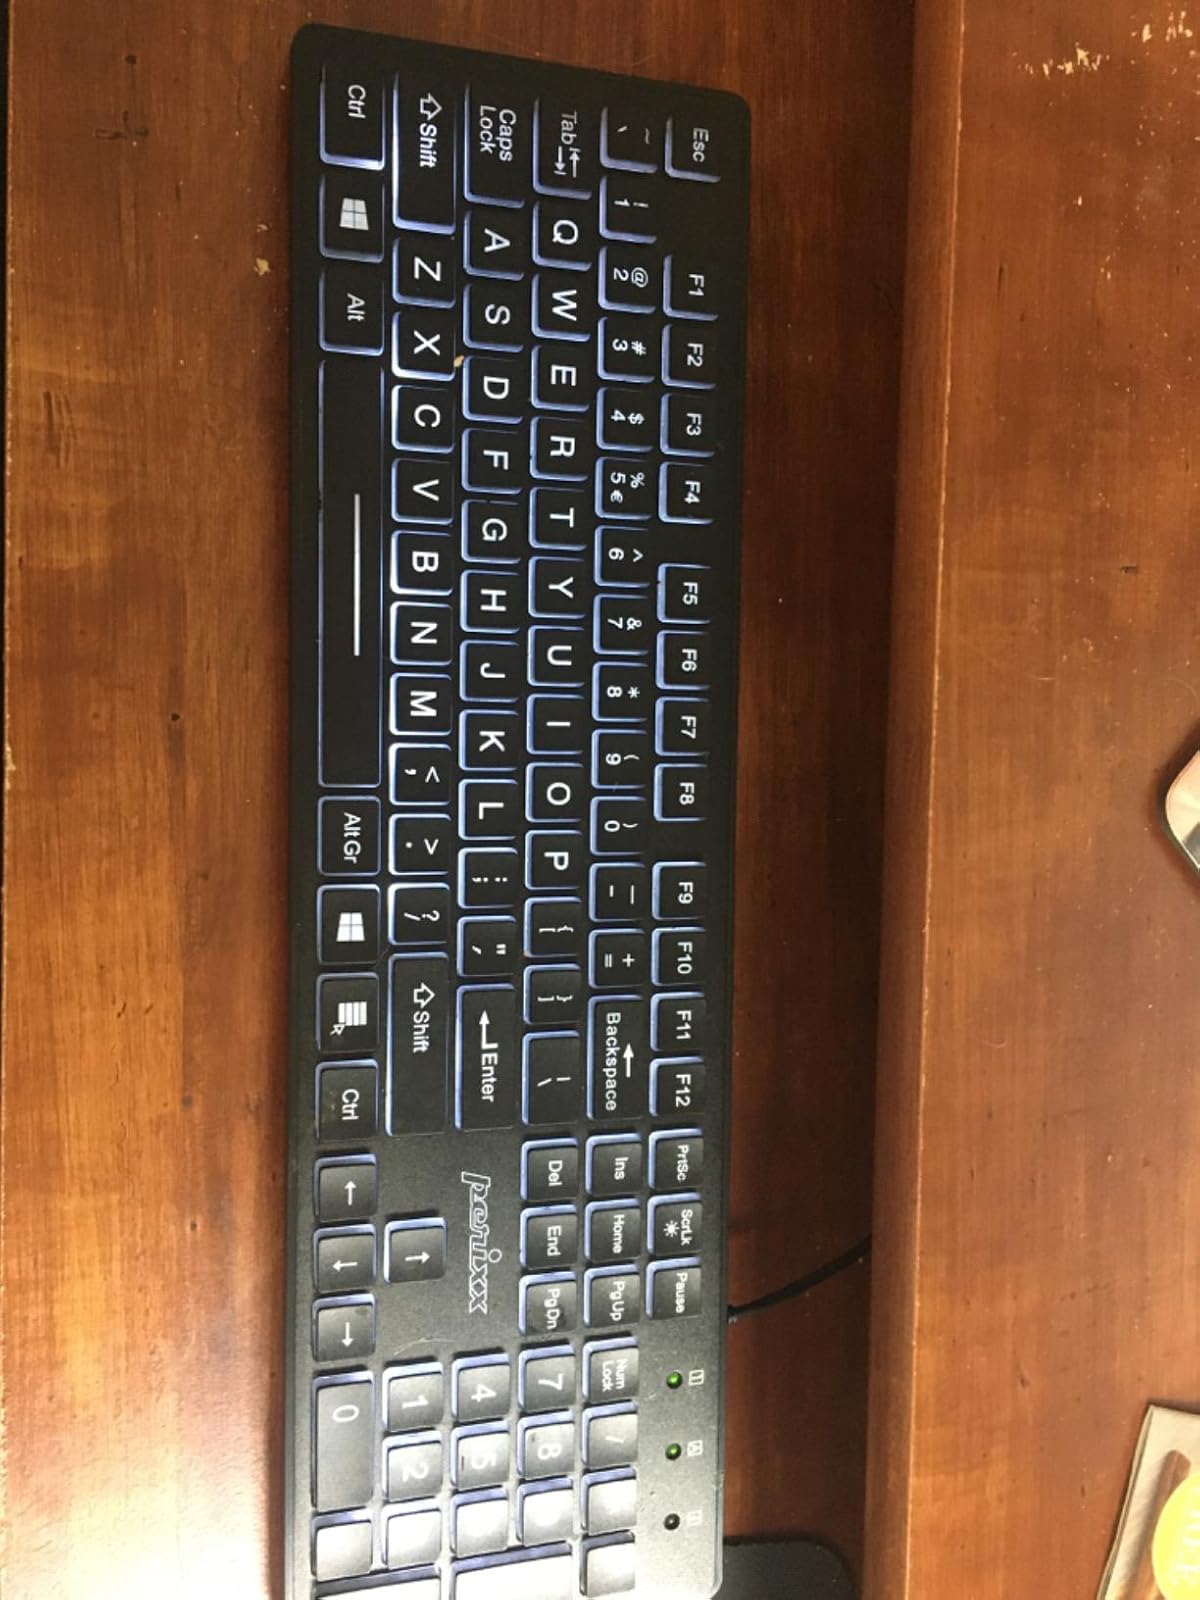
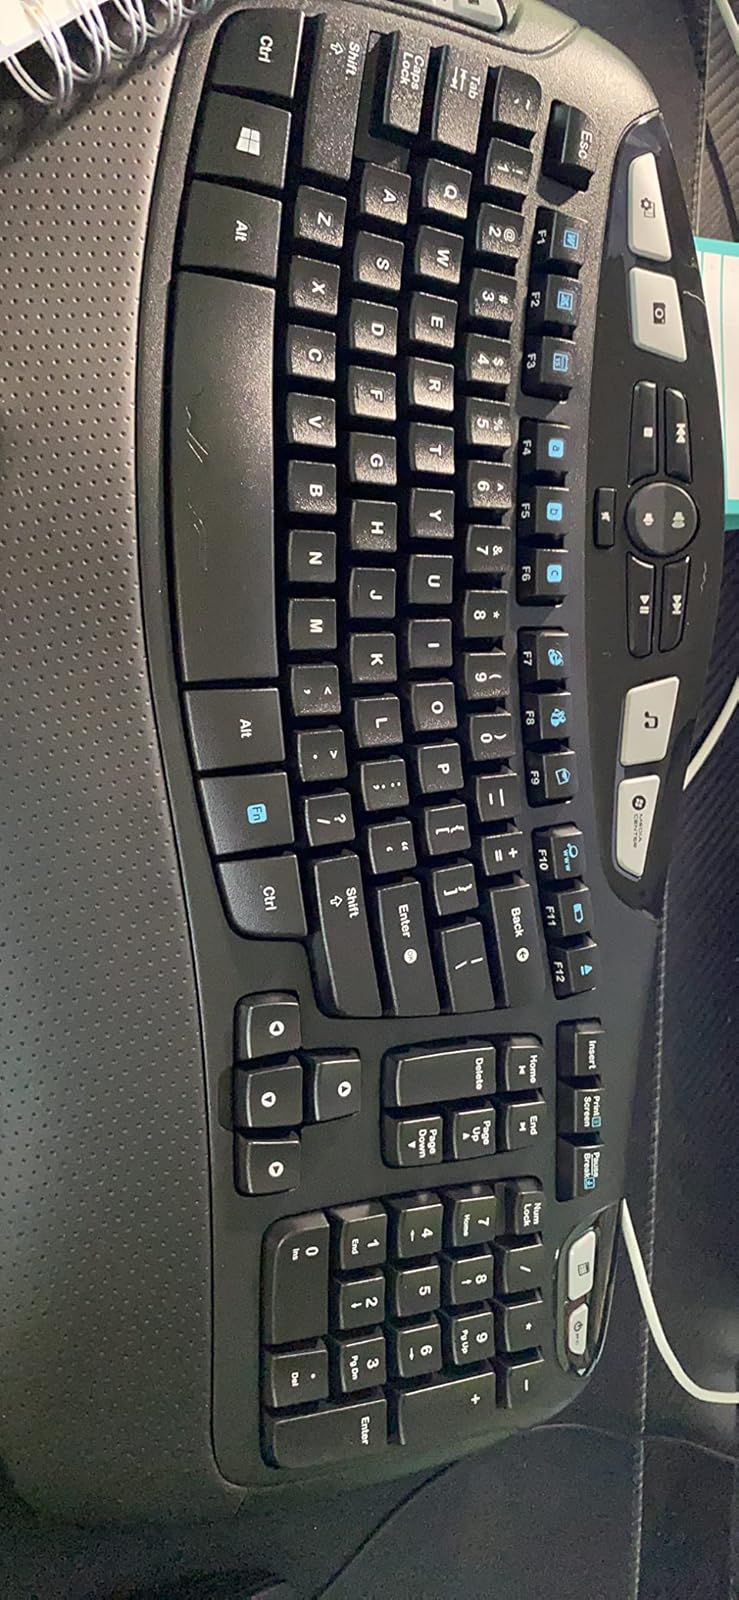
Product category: keyboard
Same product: no